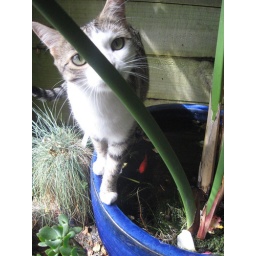
Dude! There are fish in there! The cat does not eat try to eat them!